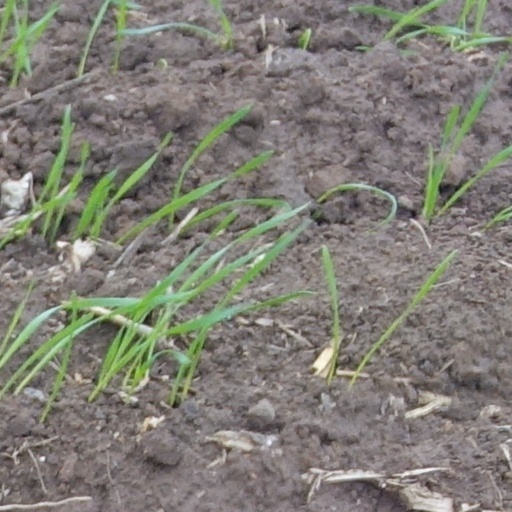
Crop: wheat